Cugy, Vaud

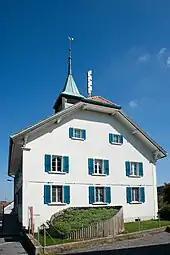
Cugy town hall

Cugy has a population of . , 18.2% of the population are resident foreign nationals. Over the last 10 years (1999–2009 ) the population has changed at a rate of 17%. It has changed at a rate of 10.1% due to migration and at a rate of 7% due to births and deaths.